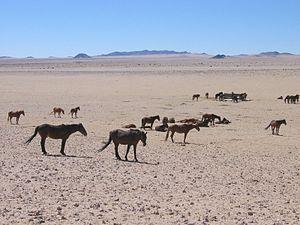
Aus est un petit village de Namibie situé à 125 km à l'est de la ville côtière de Lüderitz dans la région administrative de Karas.